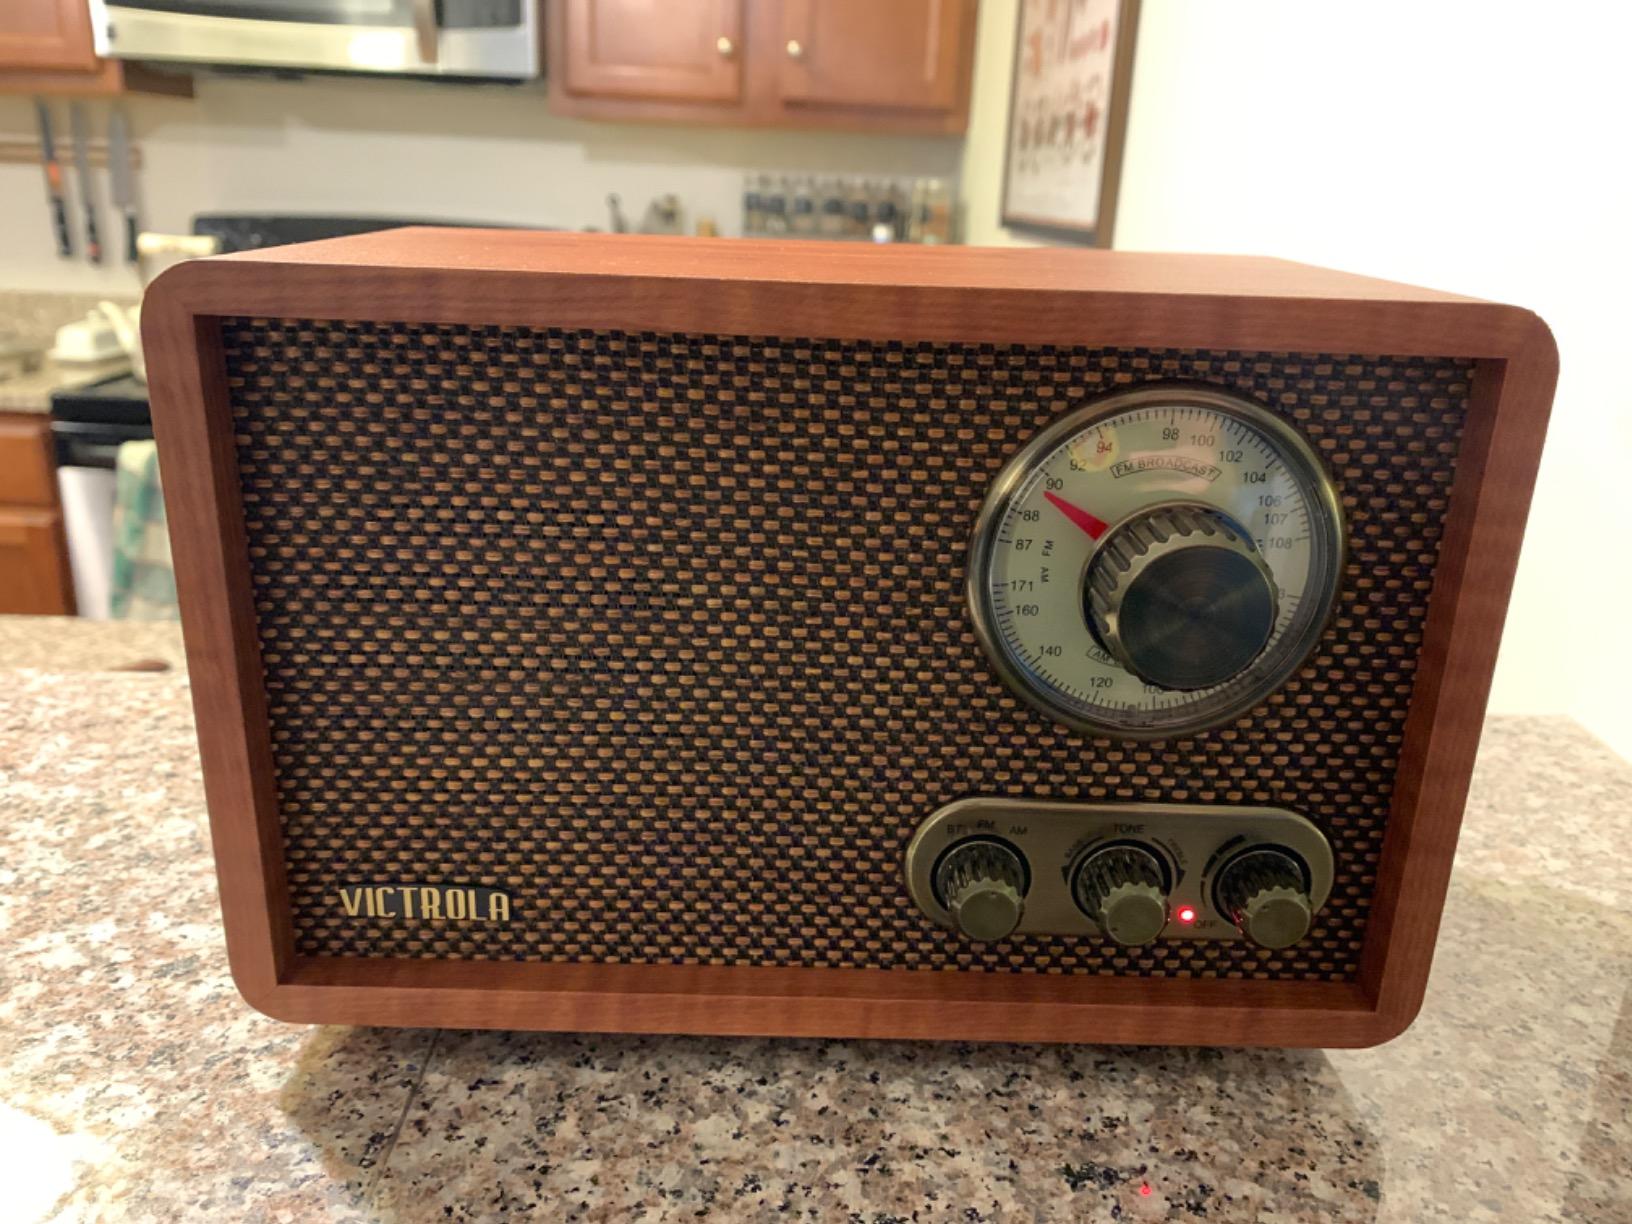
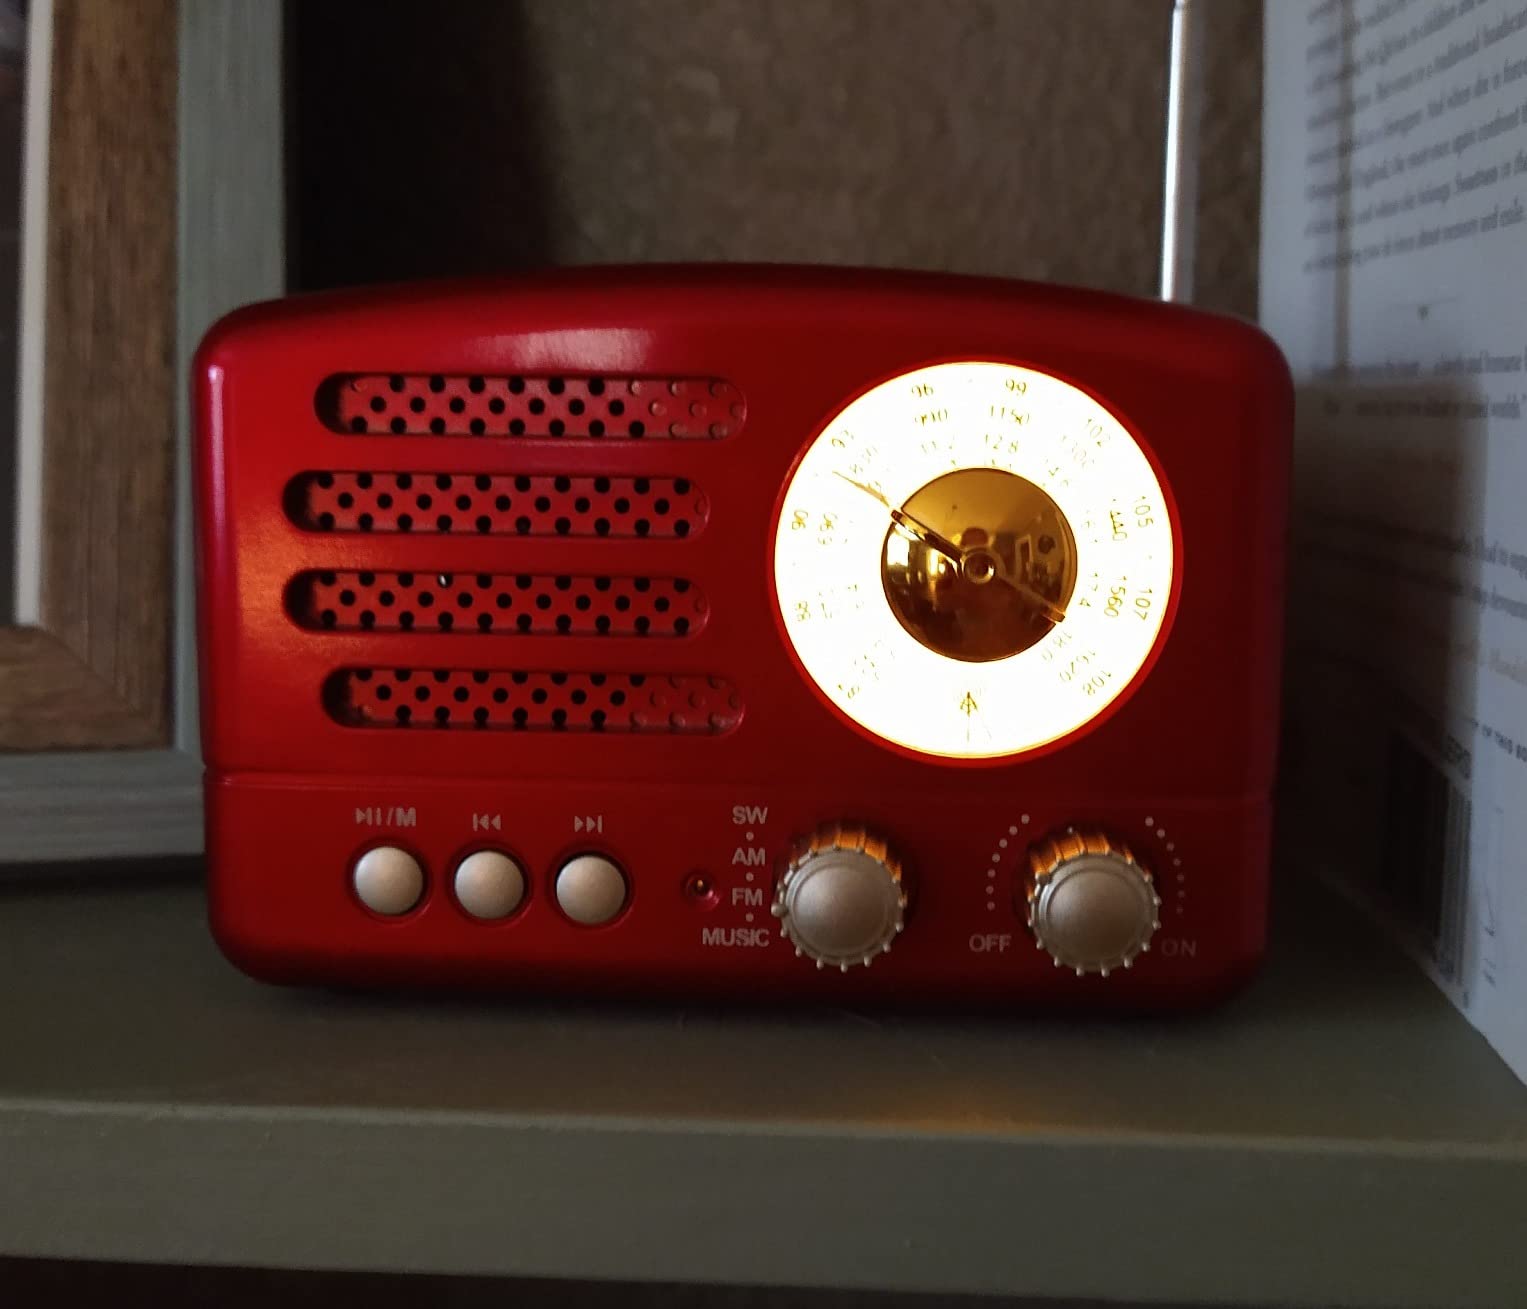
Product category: radio
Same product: no